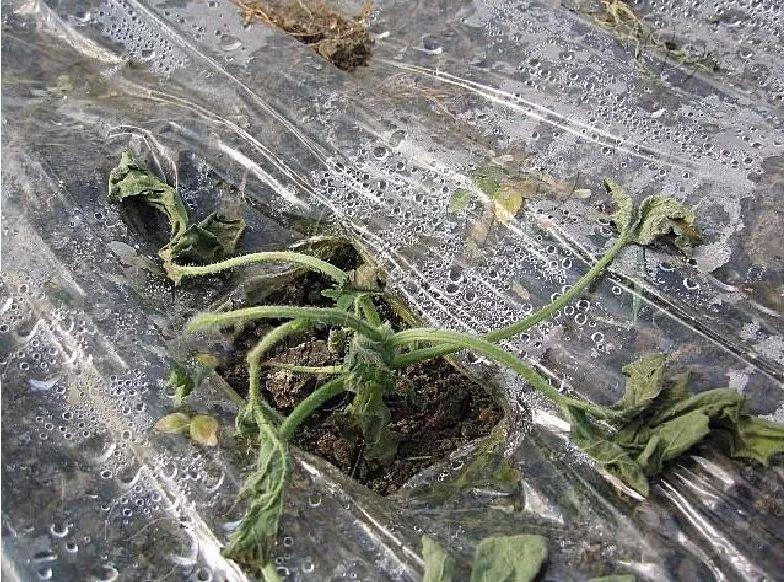
Plant: Cucumber
Disease: cucumber bacterial wilt